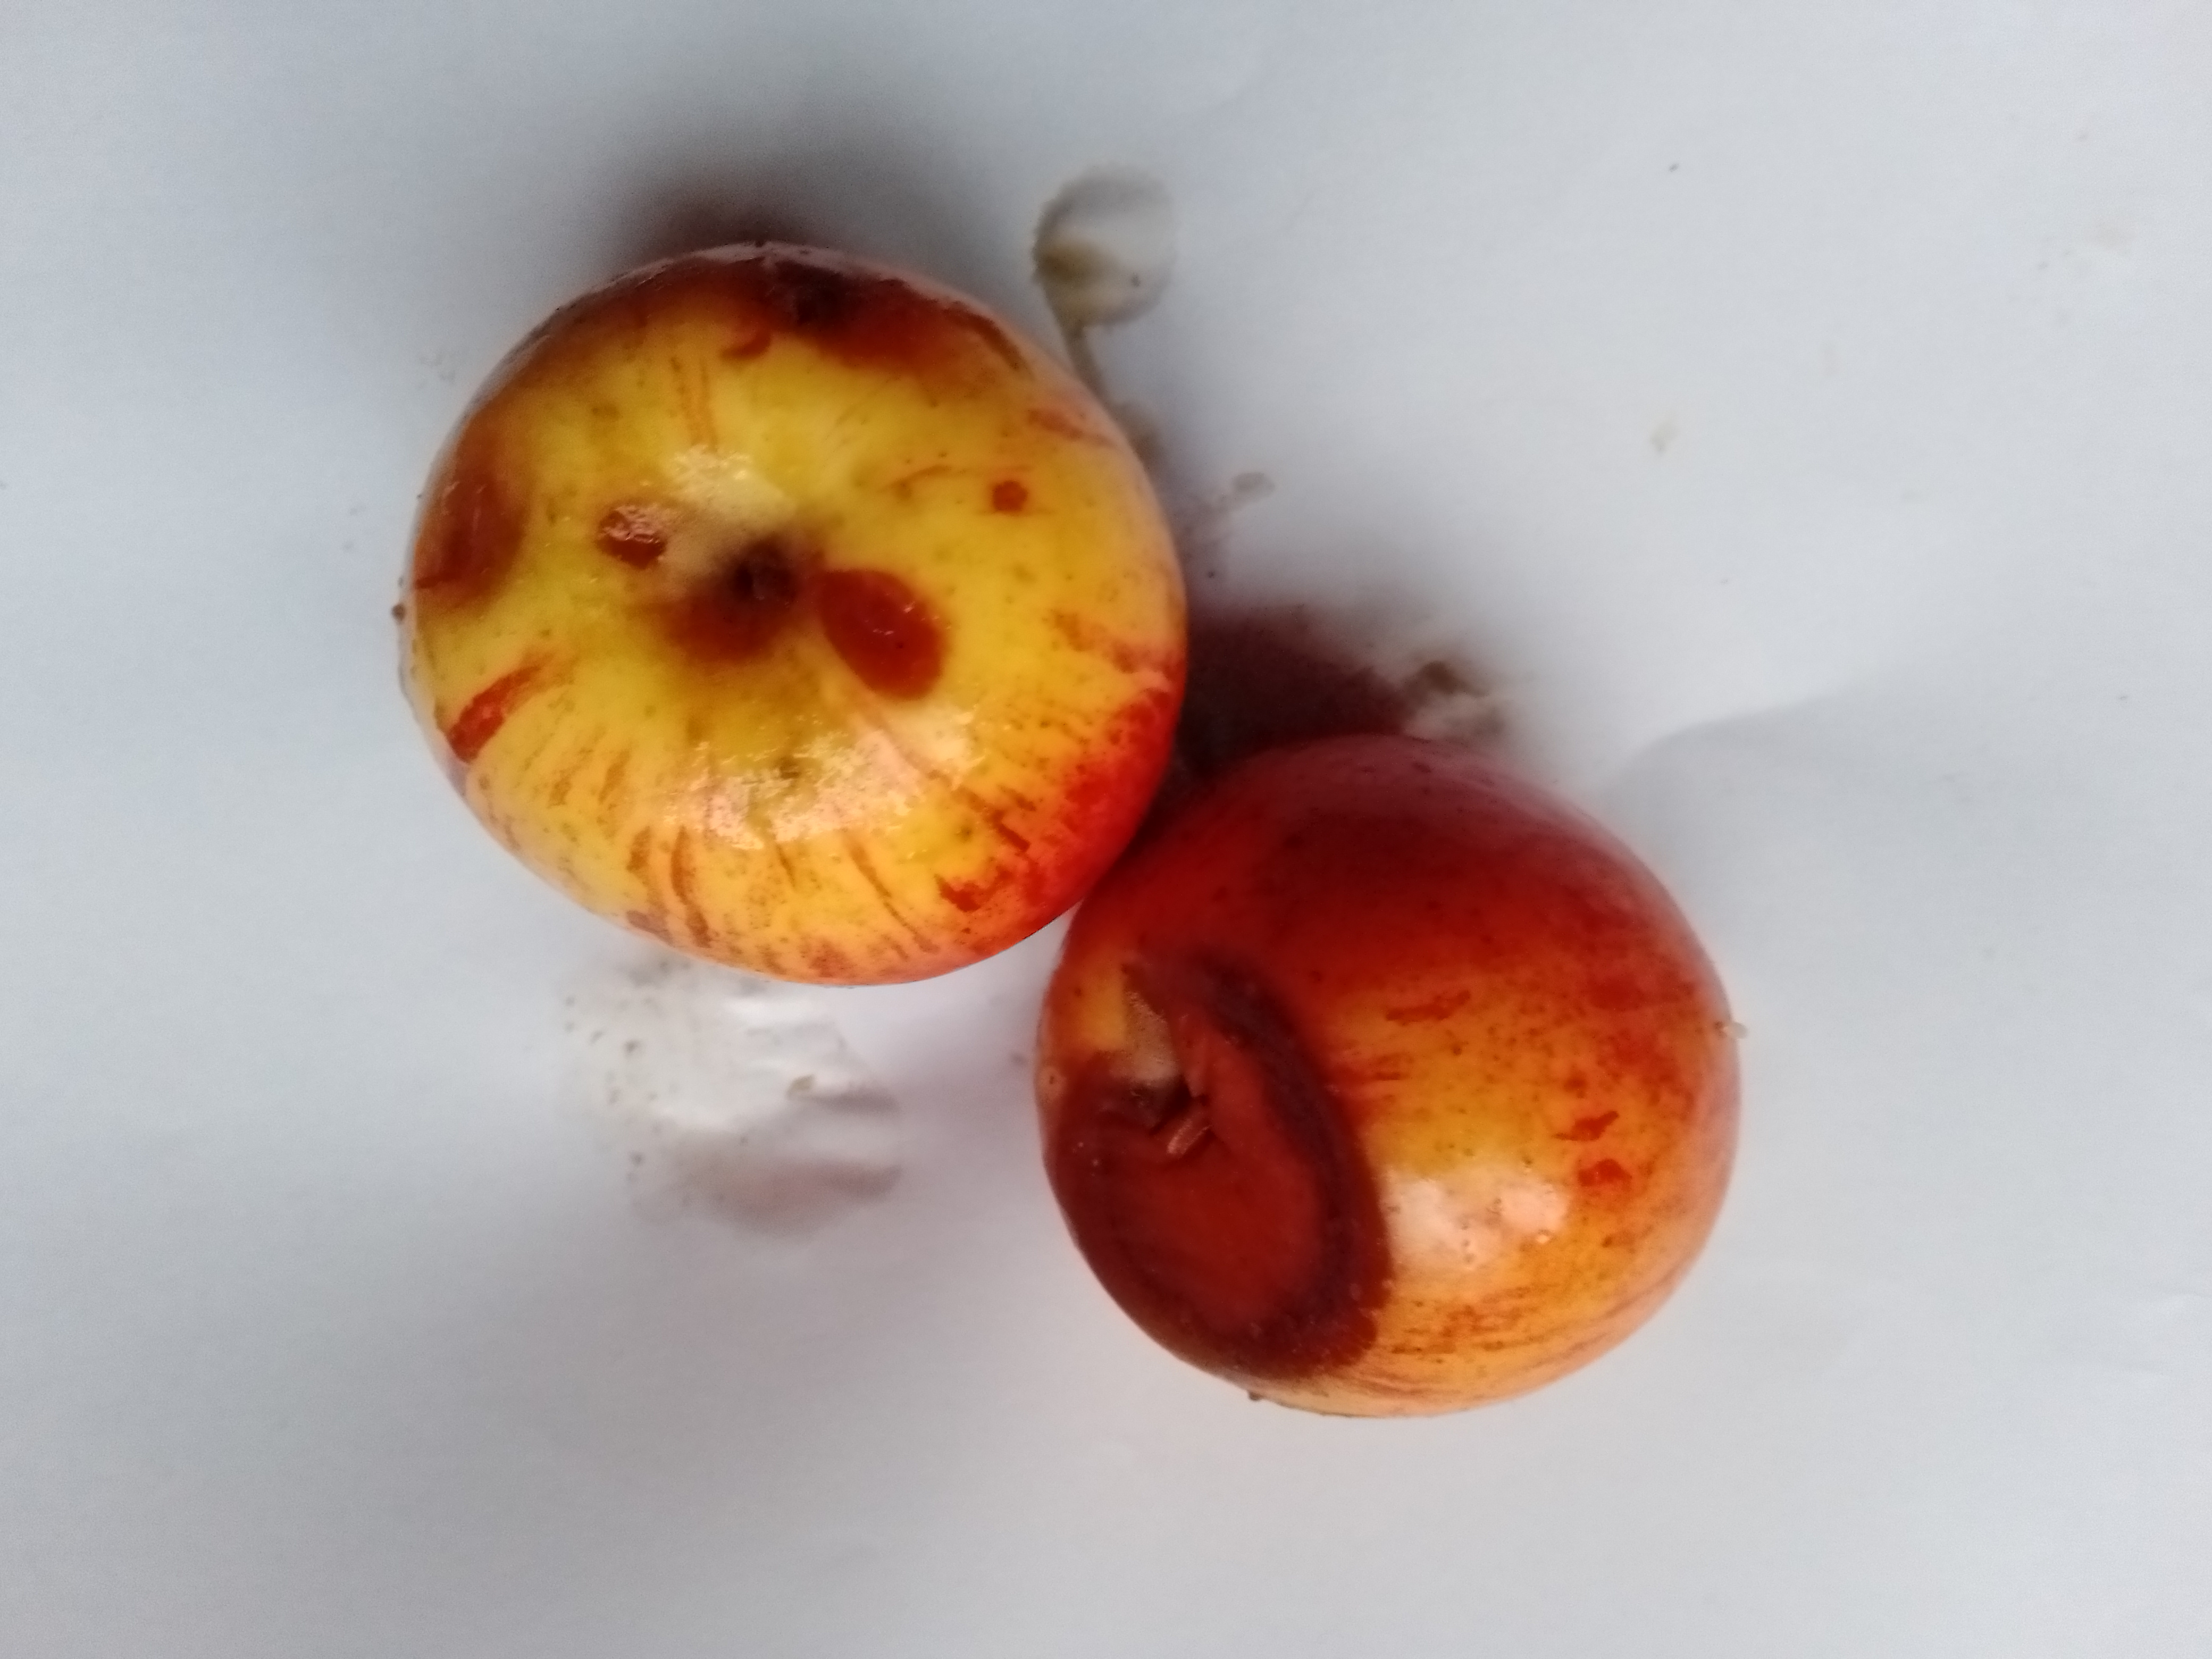
Fruit: apple
Condition: rotten